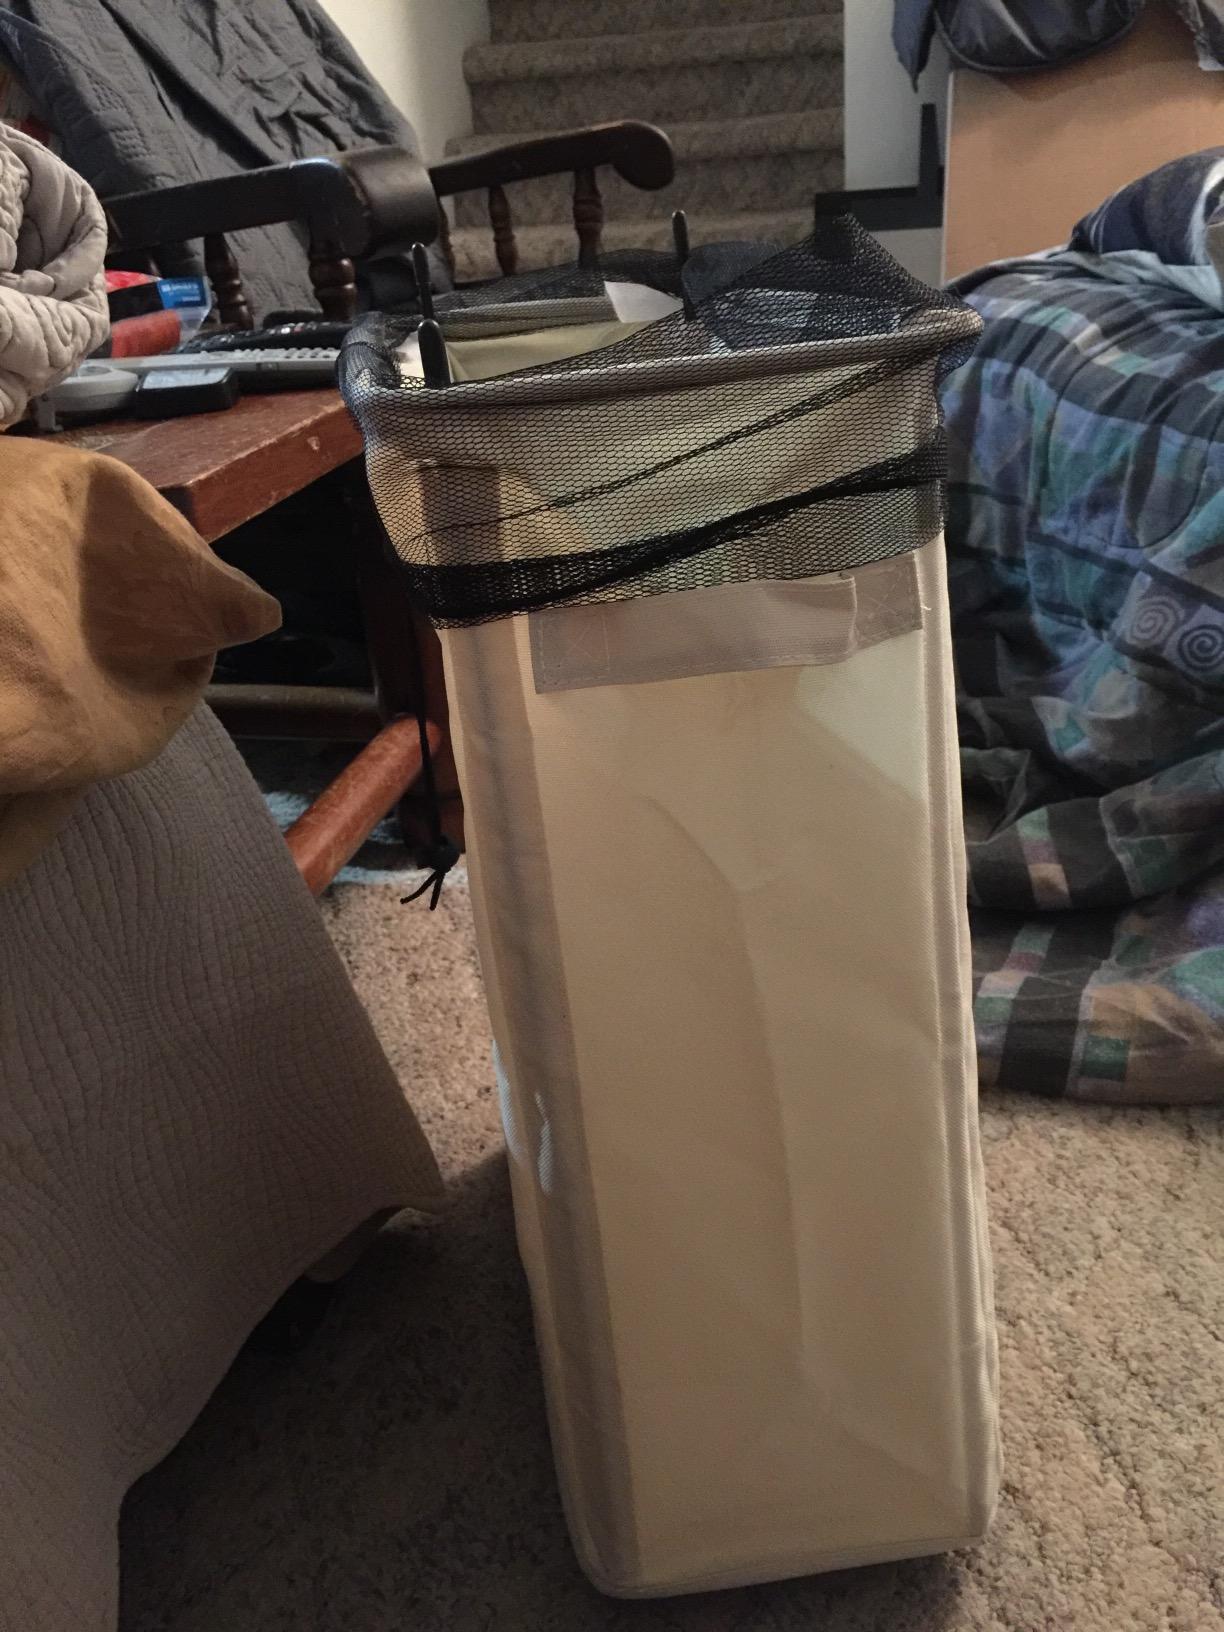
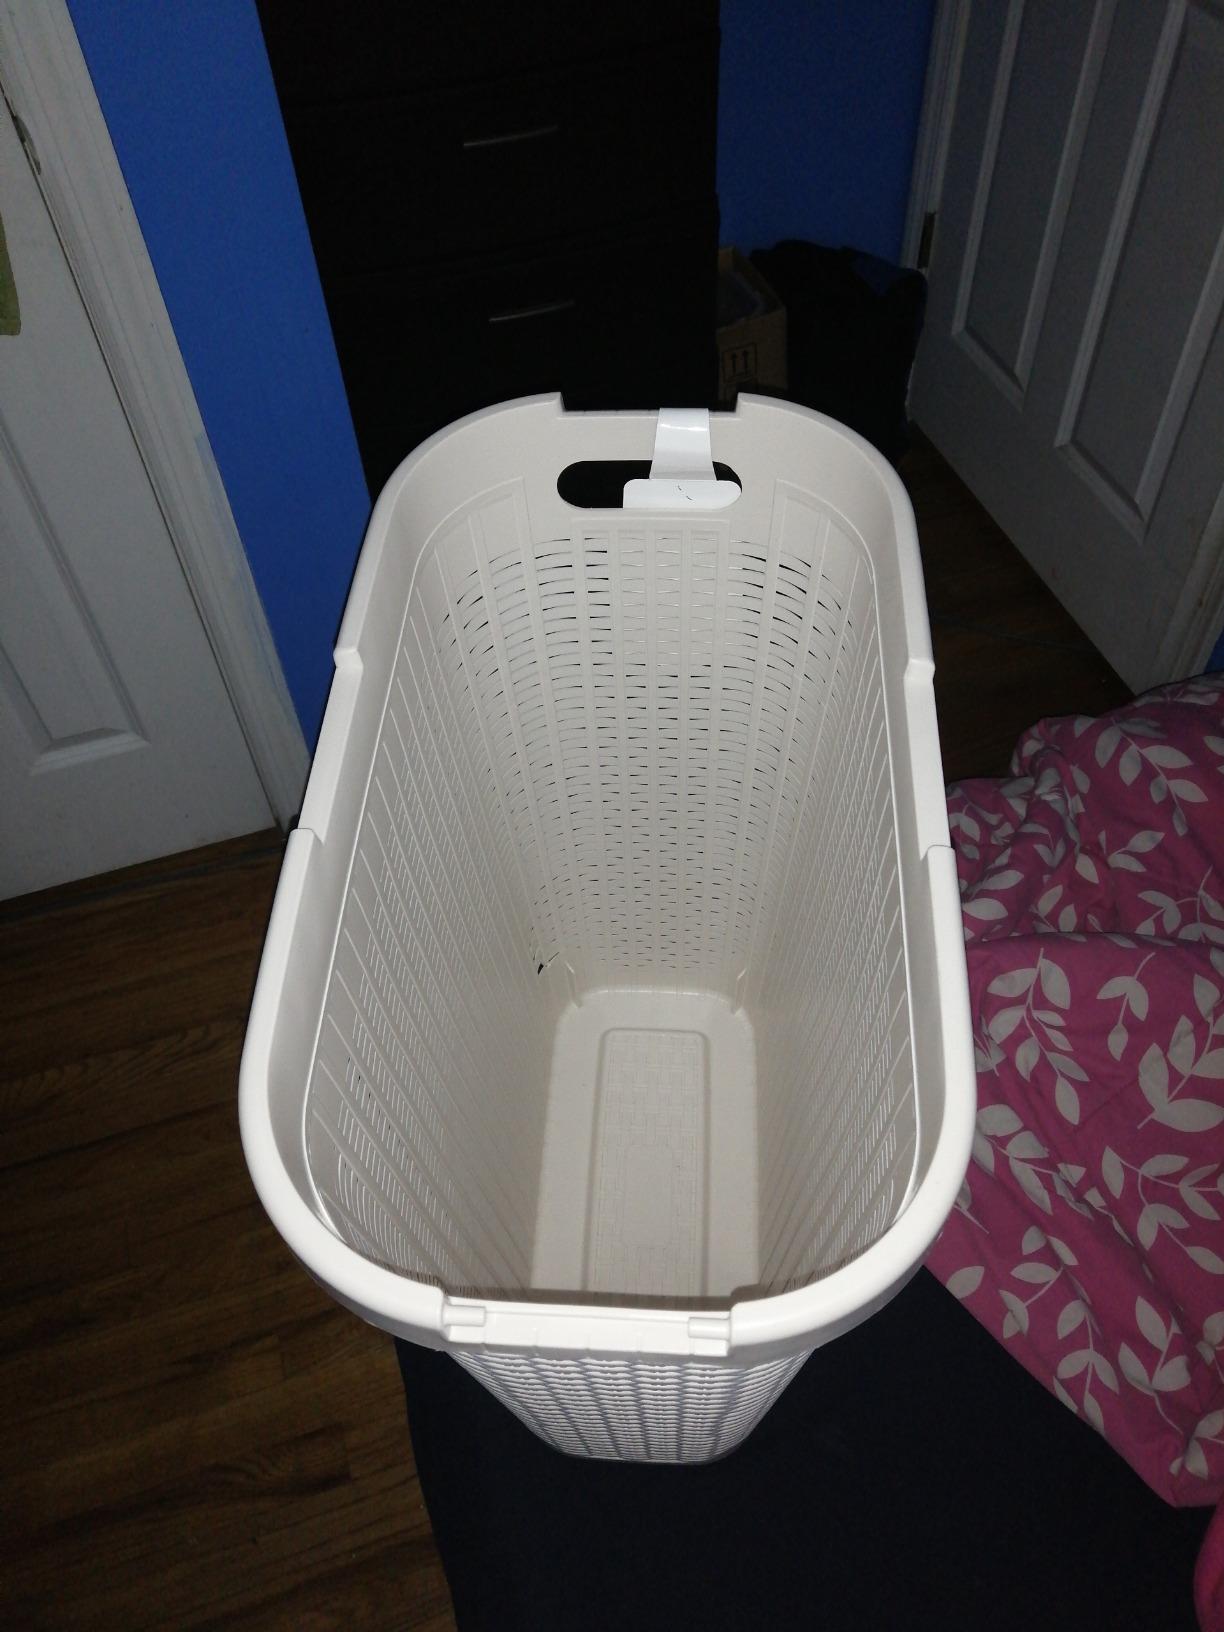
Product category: items_hamper
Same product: no